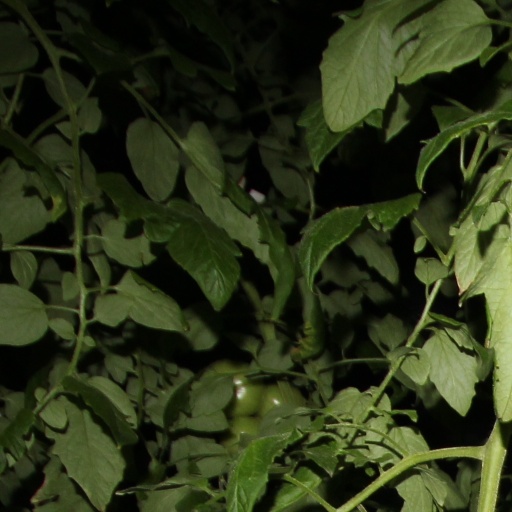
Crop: tomato